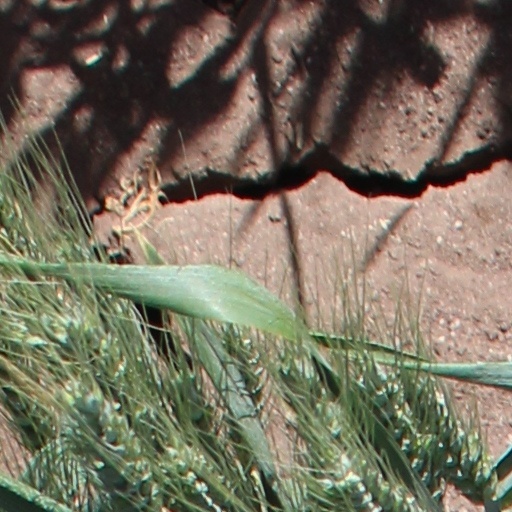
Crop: wheat